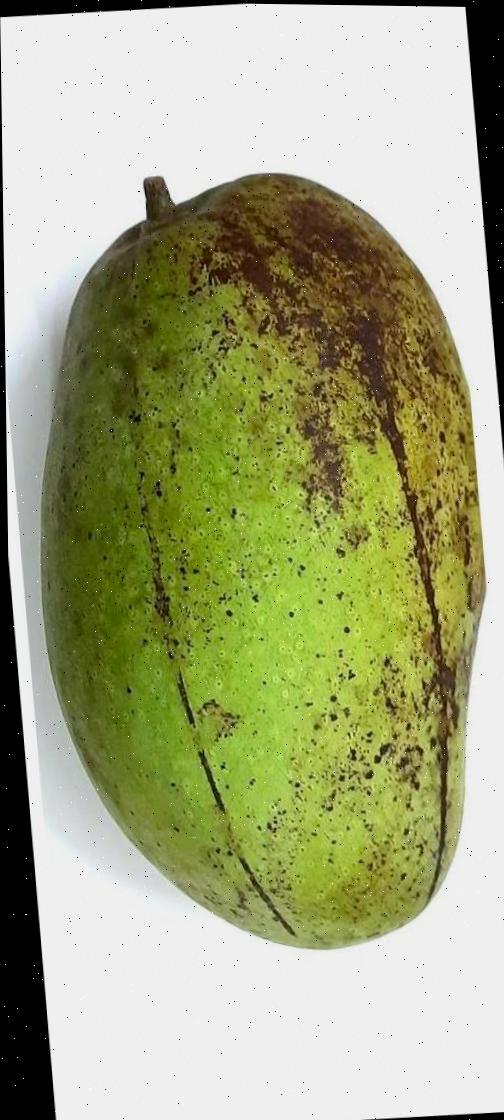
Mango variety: Fazli Shurmai